Abdul Jabbar Khan (activist)

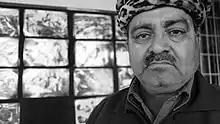
Jabbar in 2013

Abdul Jabbar Khan (1 June 1957 – 14 November 2019) was an activist who fought for the victims of Bhopal Gas Disaster. Himself a victim of the gas leak, he devoted decades of his life, up until his death, towards seeking justice for the victims by fighting for their fair treatment and rehabilitation.